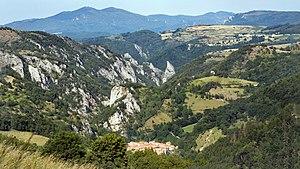
Vue vers l'aval de la vallée du Rébenty
Niort-de-Sault est une commune française, située dans le département de l'Aude en région Occitanie.